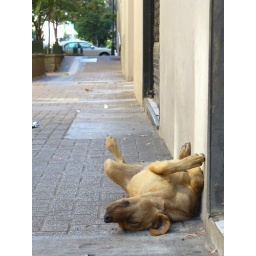
Sleeping street dog in Santiago, Chile